Presidency of John F. Kennedy

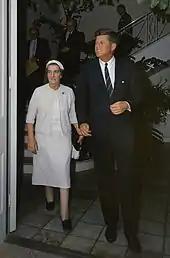
Kennedy with Israeli Foreign Minister Golda Meir, December 27, 1962

Kennedy faced a dilemma: if the U.S. attacked the sites, it might lead to nuclear war with the U.S.S.R., but if the U.S. did nothing, it would be faced with the increased threat from close-range nuclear weapons (positioned approximately 90 mi (140 km) away from the Florida coast). The U.S. would also appear to the world as less committed to the defense of the Western Hemisphere. On a personal level, Kennedy needed to show resolve in reaction to Khrushchev, especially after the Vienna summit. To deal with the crisis, he formed an ad hoc body of key advisers, later known as EXCOMM, that met secretly between October 16 and 28. The members of EXCOMM agreed that the missiles must be removed from Cuba, but differed as to the best method. Some favored an airstrike, possibly followed by an invasion of Cuba, but Robert Kennedy and others argued that a surprise airstrike would be immoral and would invite Soviet reprisals. The other major option that emerged was a naval blockade, designed to prevent further arms shipments to Cuba. Though he had initially favored an immediate air strike, the president quickly came to favor the naval blockade the first method of response, while retaining the option of an airstrike at a later date. EXCOMM voted 11-to-6 in favor of the naval blockade, which was also supported by British ambassador David Ormsby-Gore and Eisenhower, both of whom were consulted privately. On October 22, after privately informing the cabinet and leading members of Congress about the situation, Kennedy announced on national television that the U.S. had discovered evidence of the Soviet deployment of missiles to Cuba. He called for the immediate withdrawal of the missiles, as well as the convening of the United Nations Security Council and the Organization of American States (OAS). Finally, he announced that the U.S. would begin a naval blockade of Cuba in order to intercept arms shipments.